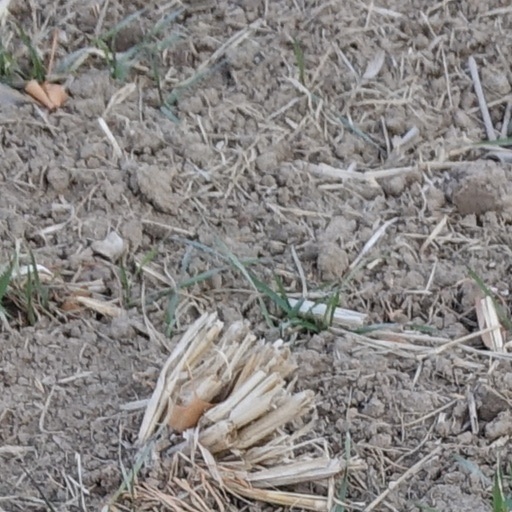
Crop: wheat